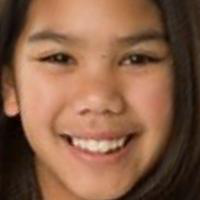
Age group: age 11-20